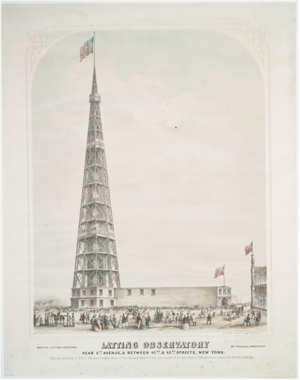
L'Exposition universelle de 1853 désigne une Exposition internationale qui s'est tenue à New York en 1853.
L'observatoire de Latting est une tour en bois construite dans le cadre de l'exposition universelle de 1853 à Manhattan, dans la ville de New York, aux États-Unis. Elle était située sur la 42ᵉ rue, entre la Cinquième et la Sixième Avenue.